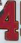
Number: 4